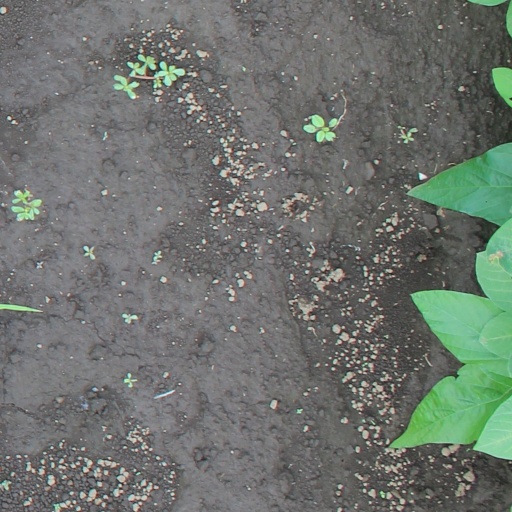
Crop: soybean